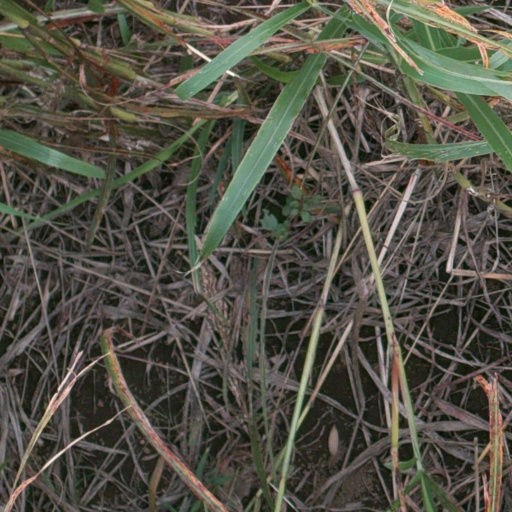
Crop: sorghum